Edward O. Smith

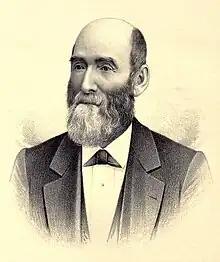

Edward Owen Smith (15 April 1817 – 8 March 1892) was an American pioneer, businessman and politician. He served as the mayor of Decatur, Illinois, an Illinois State Senator, and as a member of both the 1848 Illinois Constitutional Convention and the 1878 California Constitutional Convention.